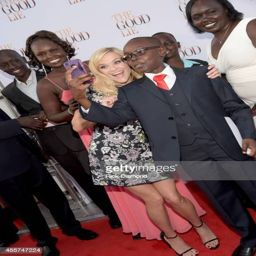
actor poses with cast members